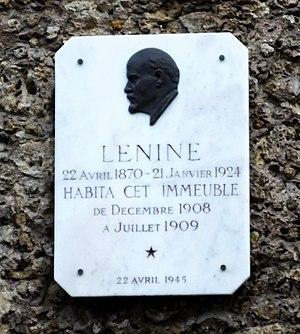
La rue Beaunier est une voie du 14ᵉ arrondissement de Paris située dans le quartier du Petit-Montrouge.